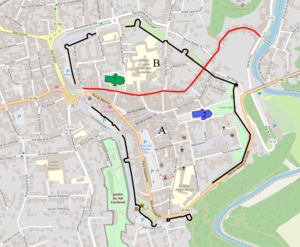
En vert, l'église Saint-Malo En bleu, l'église Saint-Sauveur Le trait rouge est la délimitation entre les deux paroisses Le trait noir est ce qui reste des remparts aujourd'hui
La basilique Saint-Sauveur de Dinan est un édifice religieux catholique romain situé à Dinan, en France. Elle est historiquement l'une des deux églises paroissiales de la ville, l'autre étant l'église Saint-Malo.